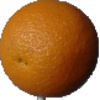
Label: Orange 1